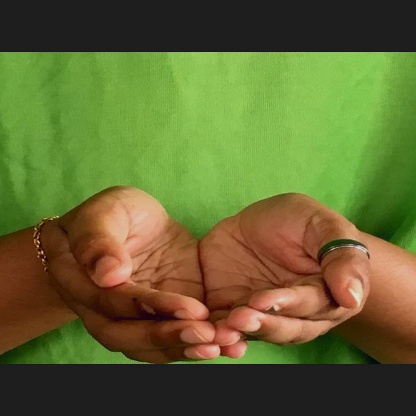
Mudra: Pushpaputa